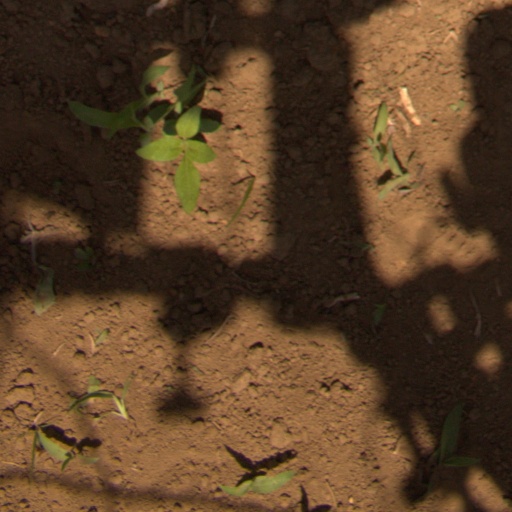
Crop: Jerusalem artichoke